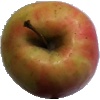
Label: Apple Pink Lady 1